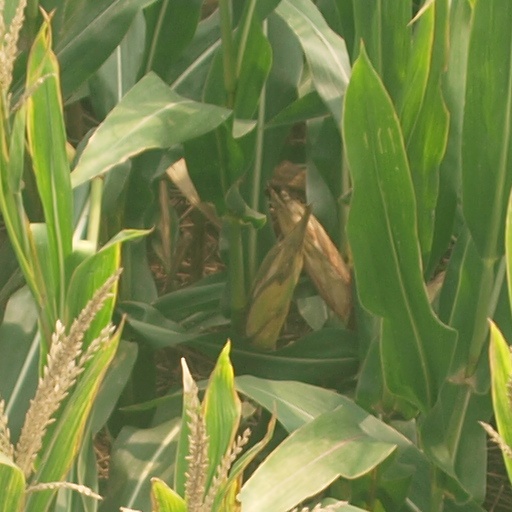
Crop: maize; corn